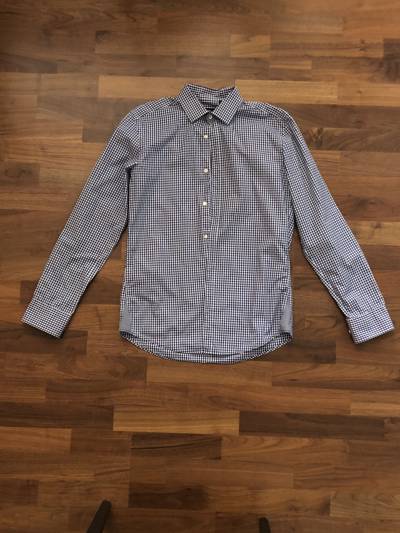
Waste category: clothes